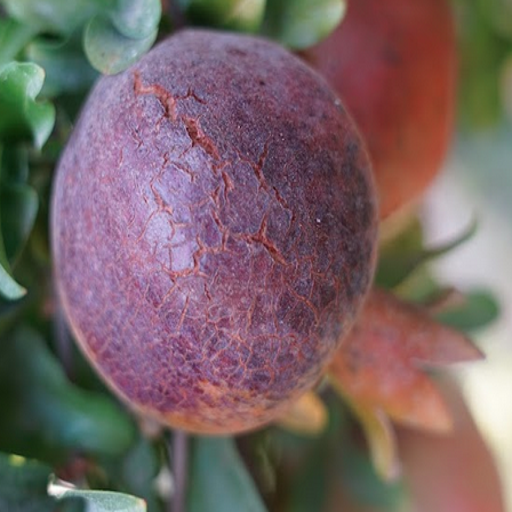
Label: Sunburn